12 equal temperament

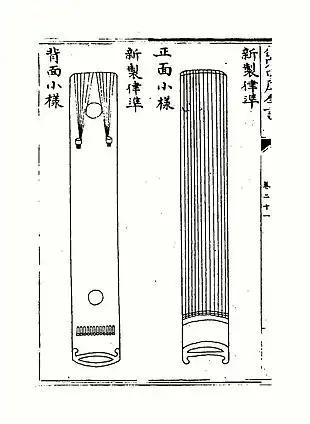
Prince Zhu Zaiyu constructed 12 string equal temperament tuning instrument, front and back view

Zhu Zaiyu, a prince of the Ming court, spent thirty years on research based on the equal temperament idea originally postulated by his father. He described his new pitch theory in his "Fusion of Music and Calendar" published in 1580. This was followed by the publication of a detailed account of the new theory of the equal temperament with a precise numerical specification for 12-ET in his 5,000-page work "Complete Compendium of Music and Pitch" ("Yuelü quan shu" ) in 1584. An extended account is also given by Joseph Needham. Zhu obtained his result mathematically by dividing the length of string and pipe successively by ≈ 1.059463, and for pipe length by , such that after twelve divisions (an octave) the length was divided by a factor of 2: